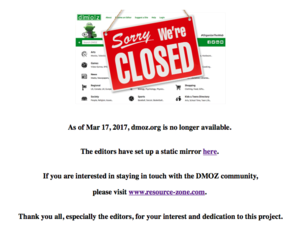
DMOZ, abréviation de « Directory Mozilla » qui donne son nom au site dmoz.org, anciennement l'Open Directory Project ou ODP, était un annuaire de sites web actif de 1998 à 2017, sous licence Open Directory.